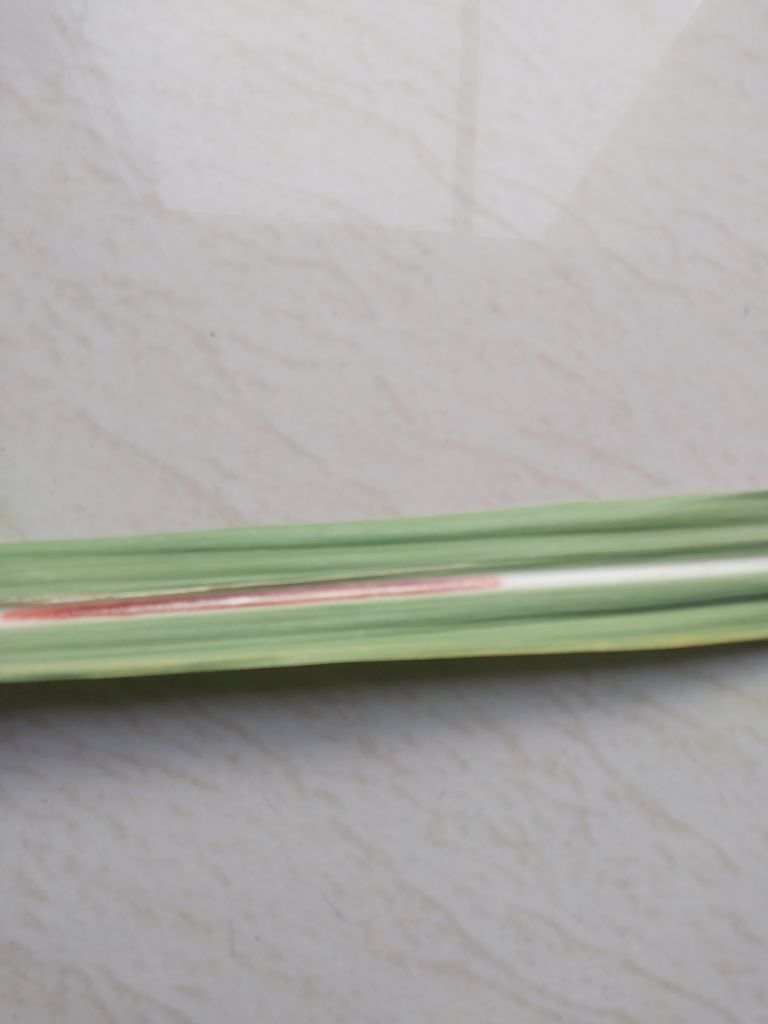
Label: Brown Spot